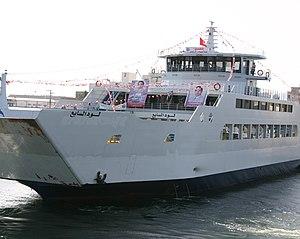
Le coup d'État du 7 novembre 1987 voit le Premier ministre tunisien, Zine el-Abidine Ben Ali, renverser le président de la République, Habib Bourguiba, pour raisons de santé et accéder au pouvoir.